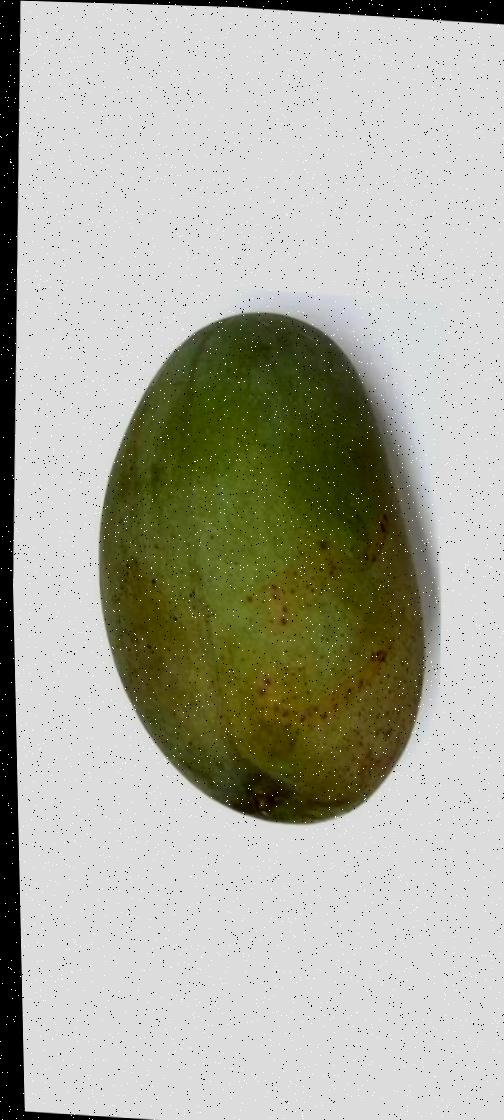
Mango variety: Fazli Shurmai